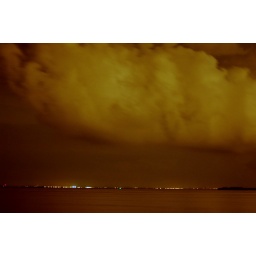
City View from Verrazano Bridge. Weird how the cloud forms moved in over the water and the city. Was almost instant.